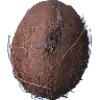
Label: Cocos 1